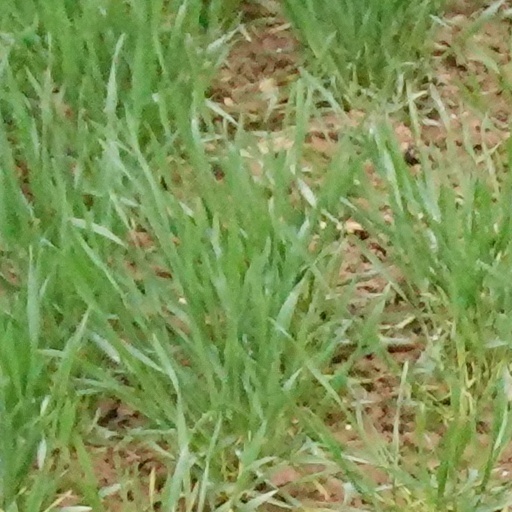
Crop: wheat